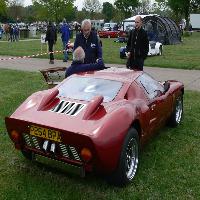
Weather: cloudy or overcast